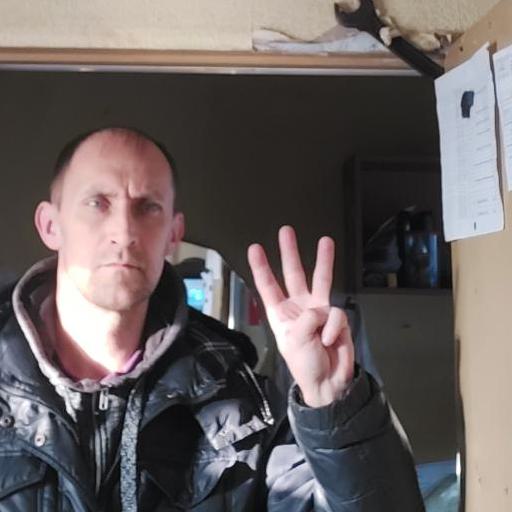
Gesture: three